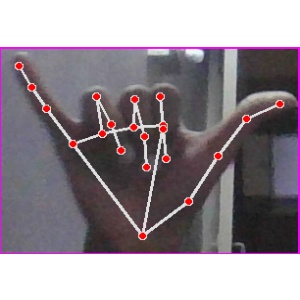
अक्षर: य